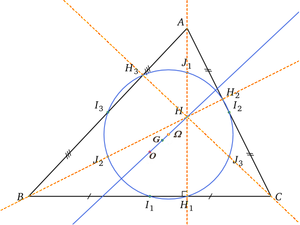
Leonhard Euler, né le 15 avril 1707 à Bâle et mort à 76 ans le 7 septembre 1783 à Saint-Pétersbourg, est un mathématicien et physicien suisse, qui passa la plus grande partie de sa vie dans l'Empire russe et en Allemagne. Il était notamment membre de l'Académie royale des sciences de Prusse à Berlin.
En géométrie euclidienne, dans un triangle non équilatéral, la droite d'Euler désigne une ligne passant par plusieurs points remarquables de ce triangle, dont l'orthocentre, le centre de gravité et le centre du cercle circonscrit.
En géométrie, le cercle d'Euler d'un triangle est l'unique cercle passant par les neuf points remarquables suivants :
En mathématiques, un espace euclidien est un objet algébrique permettant de généraliser de façon naturelle la géométrie traditionnelle développée par Euclide, dans ses Éléments. Une géométrie de cette nature modélise, en physique classique, le plan ainsi que l'espace qui nous entoure. Un espace euclidien permet également de traiter les dimensions supérieures ; il est défini par la donnée d'un espace vectoriel sur le corps des réels, de dimension finie, muni d'un produit scalaire, qui permet de « mesurer » distances et angles.